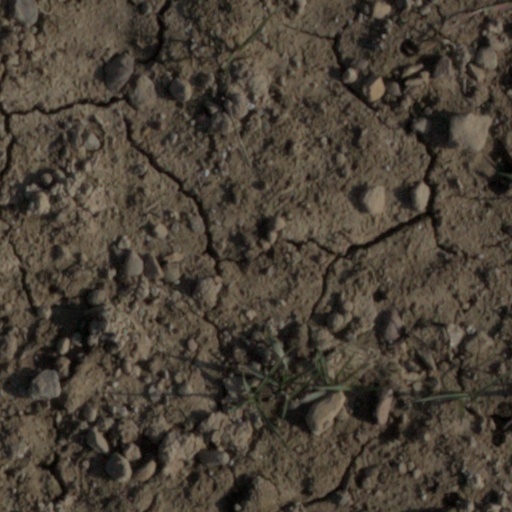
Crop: wheat